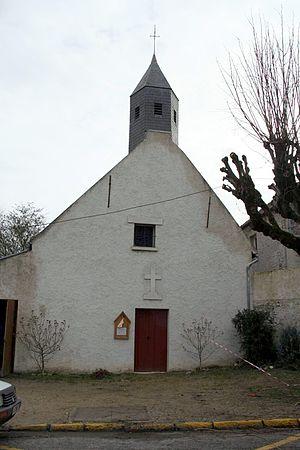
Saint-Martin-la-Garenne est une commune française située dans le département des Yvelines en région Île-de-France. Elle appartient au parc naturel régional du Vexin Français.